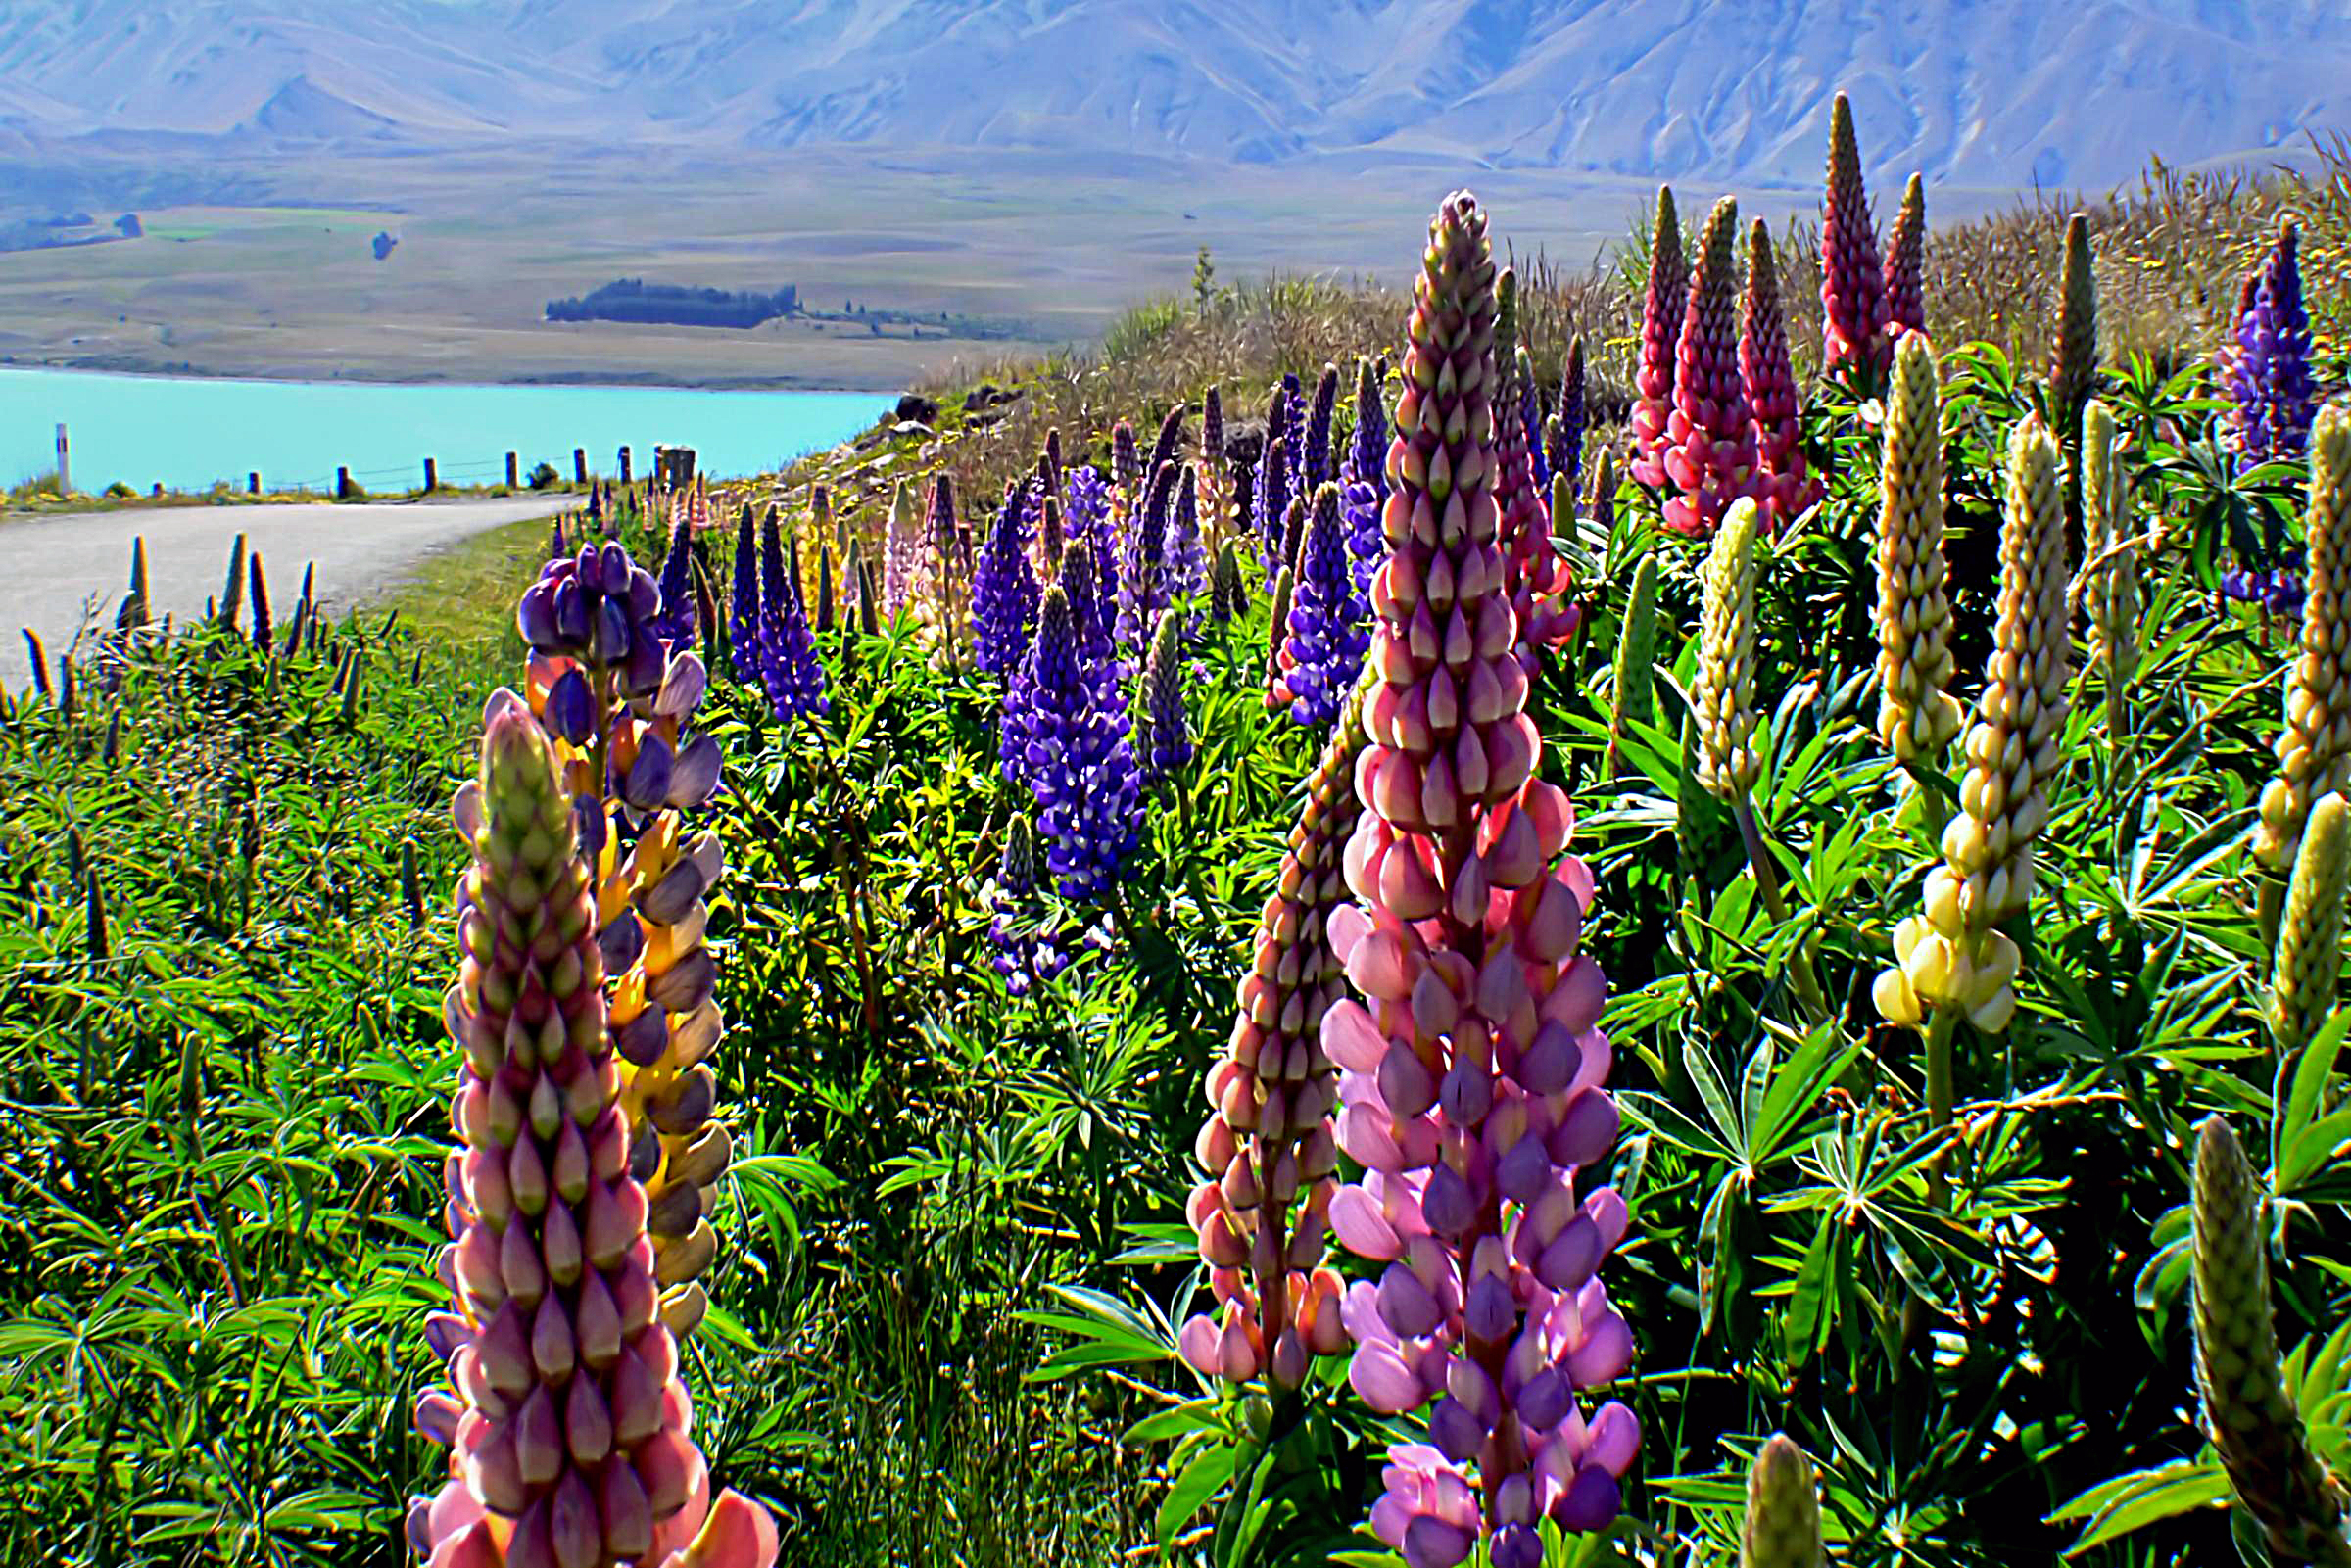
nature, plant, field, flower, crop, botany, agriculture, flora, wildflower, flowers, publicdomain, habitat, russelllupins, ecosystem, lupin, flowering plant, natural environment, land plant